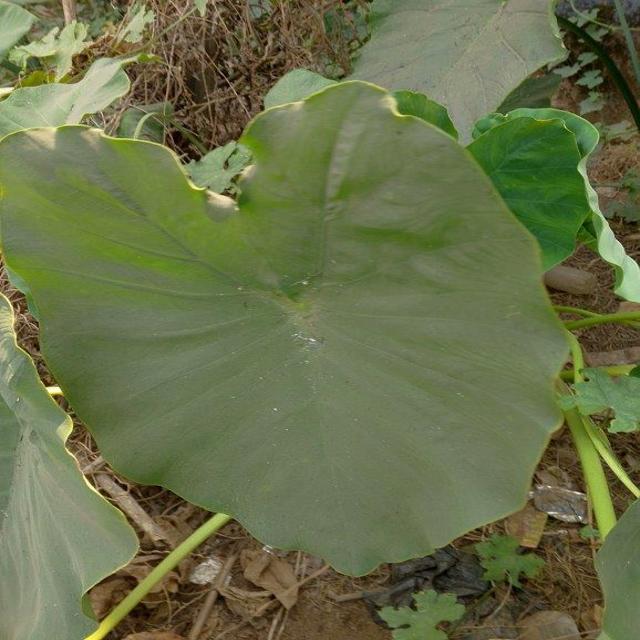
Label: Early_Blight